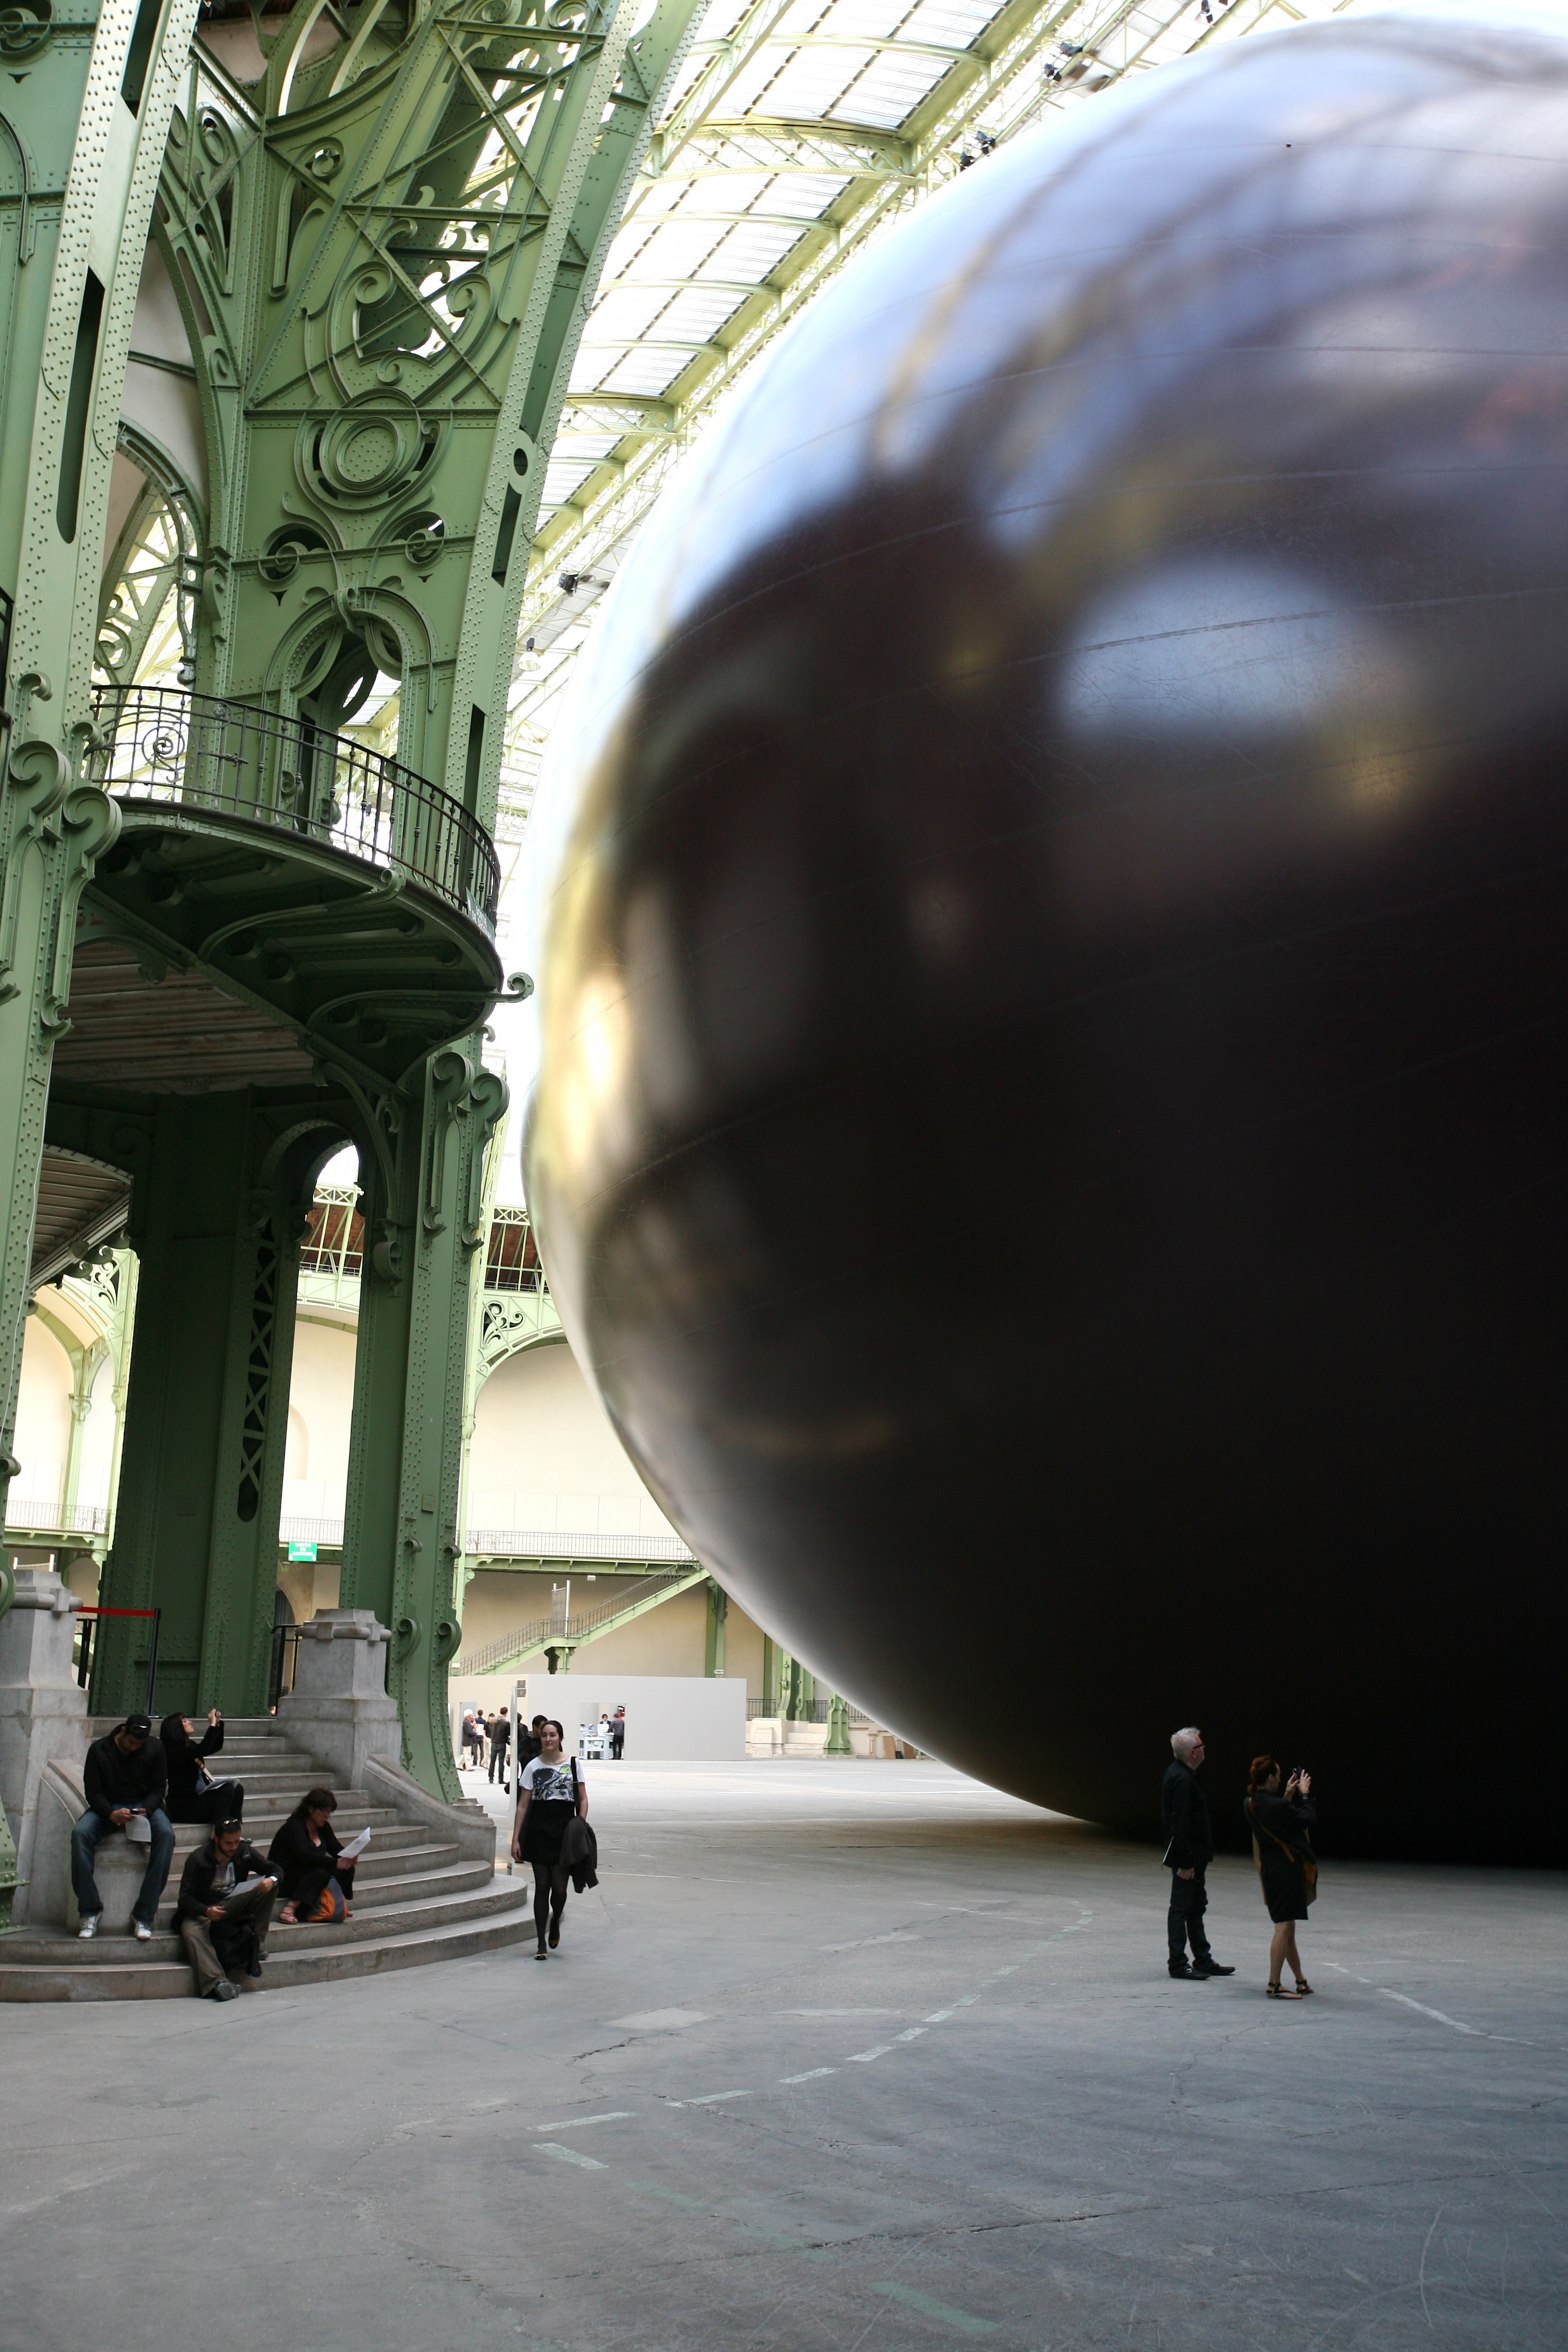
paris, travel, aircraft, vehicle, artwork, sculpture, art, exposition, temple, exhibition, anishkapoor, contemporaryart, leviathan, grandpalais, monumenta, atmosphere of earth